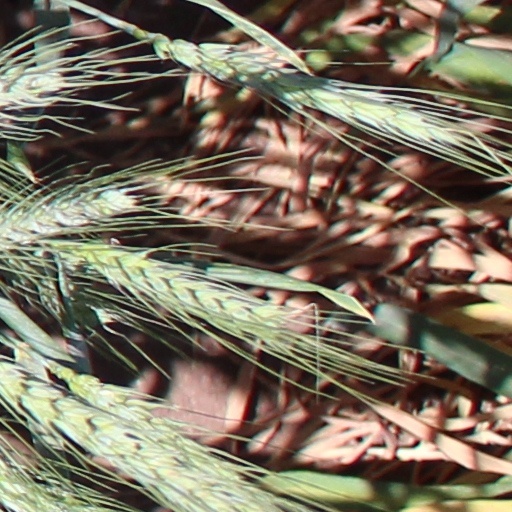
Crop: wheat